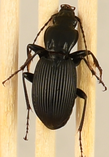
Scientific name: Pterostichus lachrymosus
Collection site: Mountain Lake Biological Station NEON (MLBS), plot MLBS_002